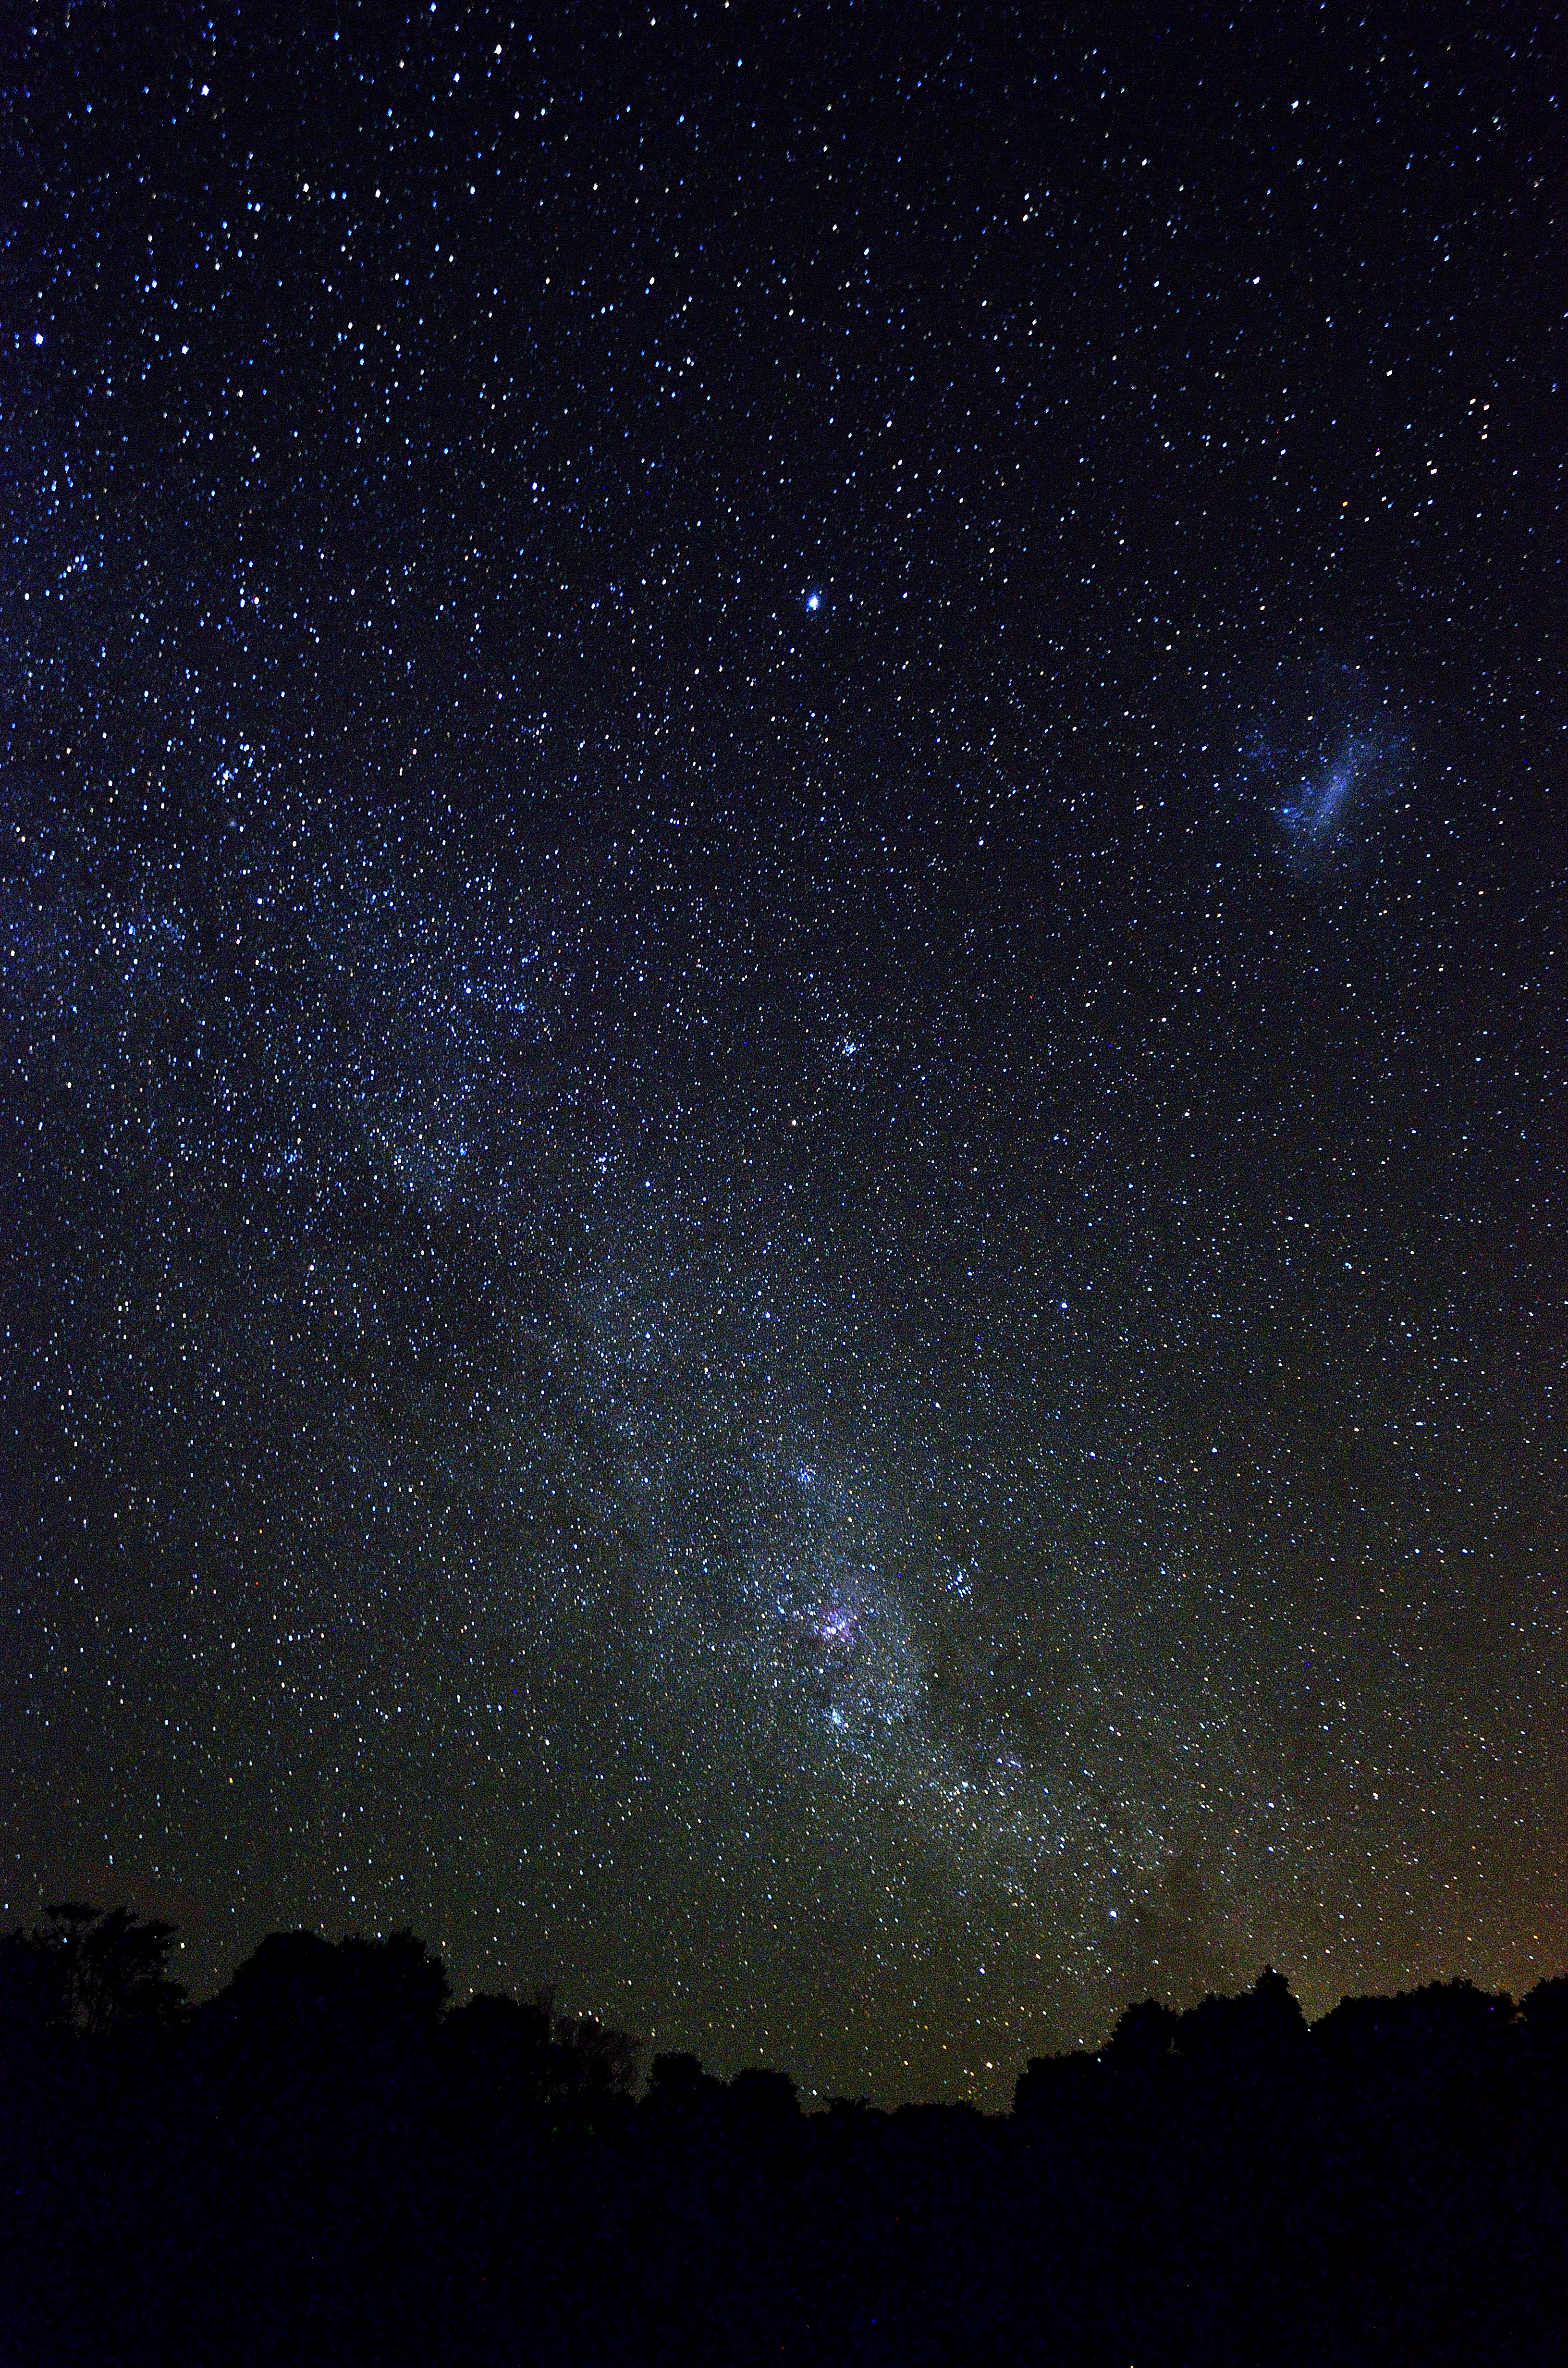
sky, night, star, milky way, atmosphere, galaxy, nebulosa, outer space, astronomy, verano, cielo, y, los, eldorado, misiones, lawrence, estrellas, corina, vialactea, veranos, losveranos, corinalawrence, pirayguazu, piraguafest, balneariopirayguazu, magallanes, astronomical object, spiral galaxy